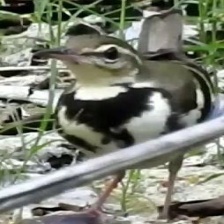
Species: FOREST WAGTAIL
Scientific name: DENDRONANTHUS INDICUS